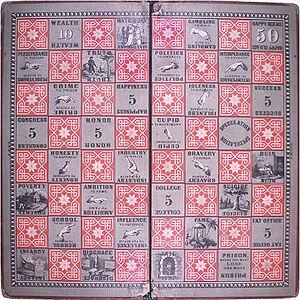
Milton Bradley Company est une compagnie américaine éditrice de jeux, principalement de société, mais également de jeux vidéo. Elle appartient à Hasbro.
Le National Toy Hall of Fame est un temple de la renommée américain qui reconnaît des jeux et des jouets qui ont obtenu une popularité certaine pendant plusieurs années. Les critères de sélection sont notamment : statut d'icône, longévité, découverte et innovation. Établi en 1998 sous la direction d'Ed Sobey, le temple était installé au A. C. Gilbert's Discovery Village à Salem en Oregon aux États-Unis. En 2002, il fut déplacé au Strong National Museum of Play à Rochester dans l'État de New York, le premier bâtiment ne pouvant plus l'abriter au complet.
Destins est un jeu de société qui a été créé en 1861 par Milton Bradley, le fondateur de la Milton Bradley Company.